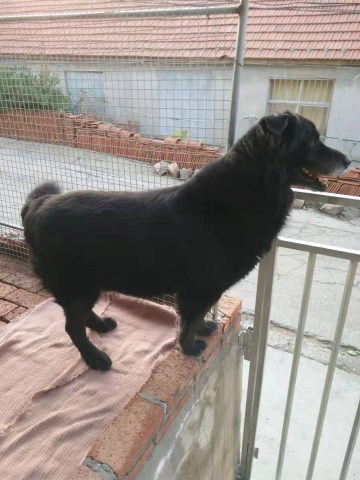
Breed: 3580-n000122-Labrador_retriever